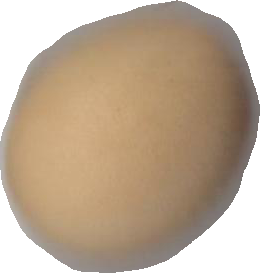
Variety: Dega